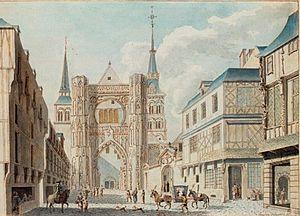
L’abbaye Saint-Corneille est située à Compiègne, à 75 km au nord de Paris, dans le pays de Valois, et s’appelle tout d’abord Sainte-Marie ou Notre-Dame. Elle est renommée par la suite Saint-Corneille et est connue également sous le nom de Saint-Cyprien.